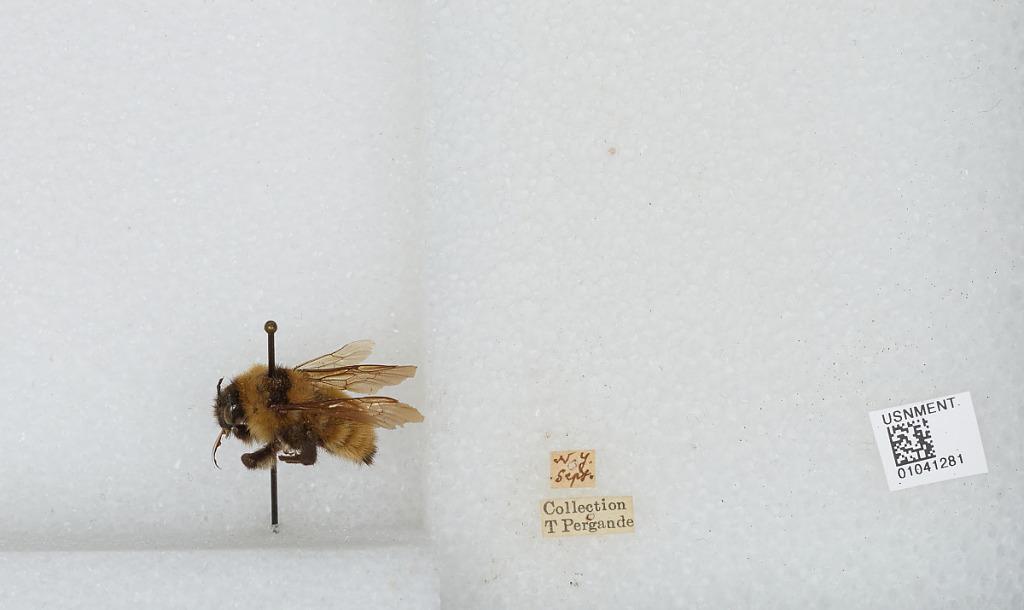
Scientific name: Bombus sp.
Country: United States
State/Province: New York